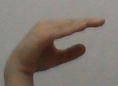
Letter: jeem